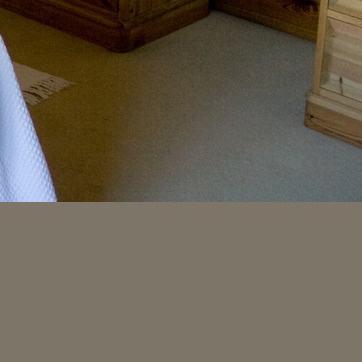
Material: carpet